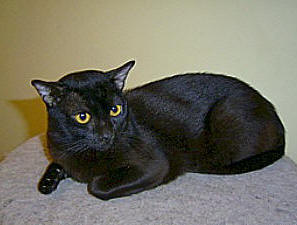
Breed: bombay